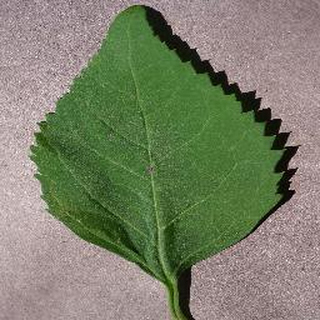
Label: healthy_cherry